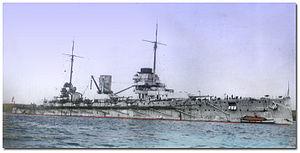
La poursuite du Goeben et Breslau fut une action navale qui s’est produite en mer Méditerranée au déclenchement de la Première Guerre mondiale lorsque des éléments de la flotte britannique en Méditerranée tentèrent d'intercepter la Mittelmeerdivision allemande composée du croiseur de bataille SMS Goeben et du croiseur léger SMS Breslau. Les navires allemands échappèrent à la flotte britannique et franchirent le détroit des Dardanelles pour atteindre Constantinople, où ils furent finalement remis à l'Empire ottoman. Rebaptisé Yavuz Sultan Selim, l’ancien Gœben fut commandé par son capitaine allemand pour attaquer les positions russes, poussant ainsi l'Empire ottoman dans la guerre du côté des empires centraux.
La bataille du cap Sarytch est une bataille navale qui eut lieu le 18 novembre 1914 au large du cap Sarytch, dans la mer Noire, pendant la Première Guerre mondiale. Elle opposa la flotte russe, commandée par le vice-amiral Eberhardt, aux navires allemands, battant pavillon turc mais à équipage entièrement germanique, les SMS Goeben et SMS Breslau, commandés par le contre-amiral Souchon. Elle se termina par la retraite de ces derniers.